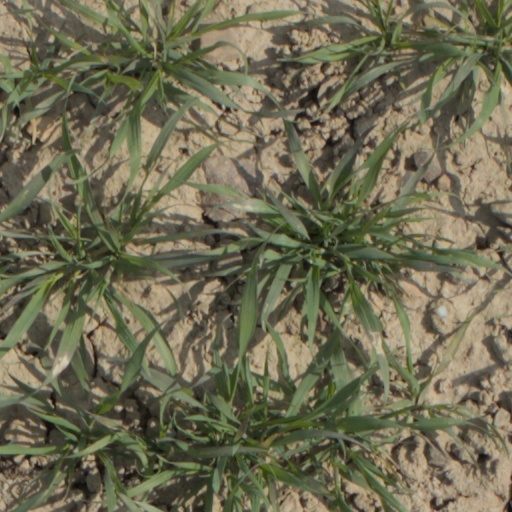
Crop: wheat